Dulari (film)

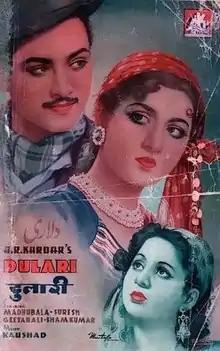
Poster

Dulari is a 1949 Indian Hindi-language romantic musical film directed by A.R. Kardar. The film stars Madhubala, Geeta Bali and Suresh, and its music was composed by Naushad. "Dulari" revolved around Prem (Suresh), a rich man who falls in love with the eponymous gypsy girl (Madhubala).